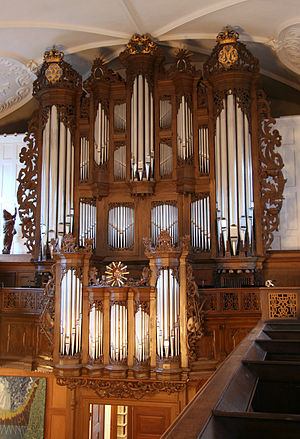
Holmens Kirke / Interiør / Orgler
Kastens orgelfacade
Holmens Kirke er en kirke i København ved Holmens Kanal i Indre By. Den er sognekirke for både Bremerholmen/Gammelholmen, Slotsholmen og for søens folk, herunder Søværnet. Den er også hovedkirke i Holmens Provsti, og dens førstepræst har titel af Holmens provst.